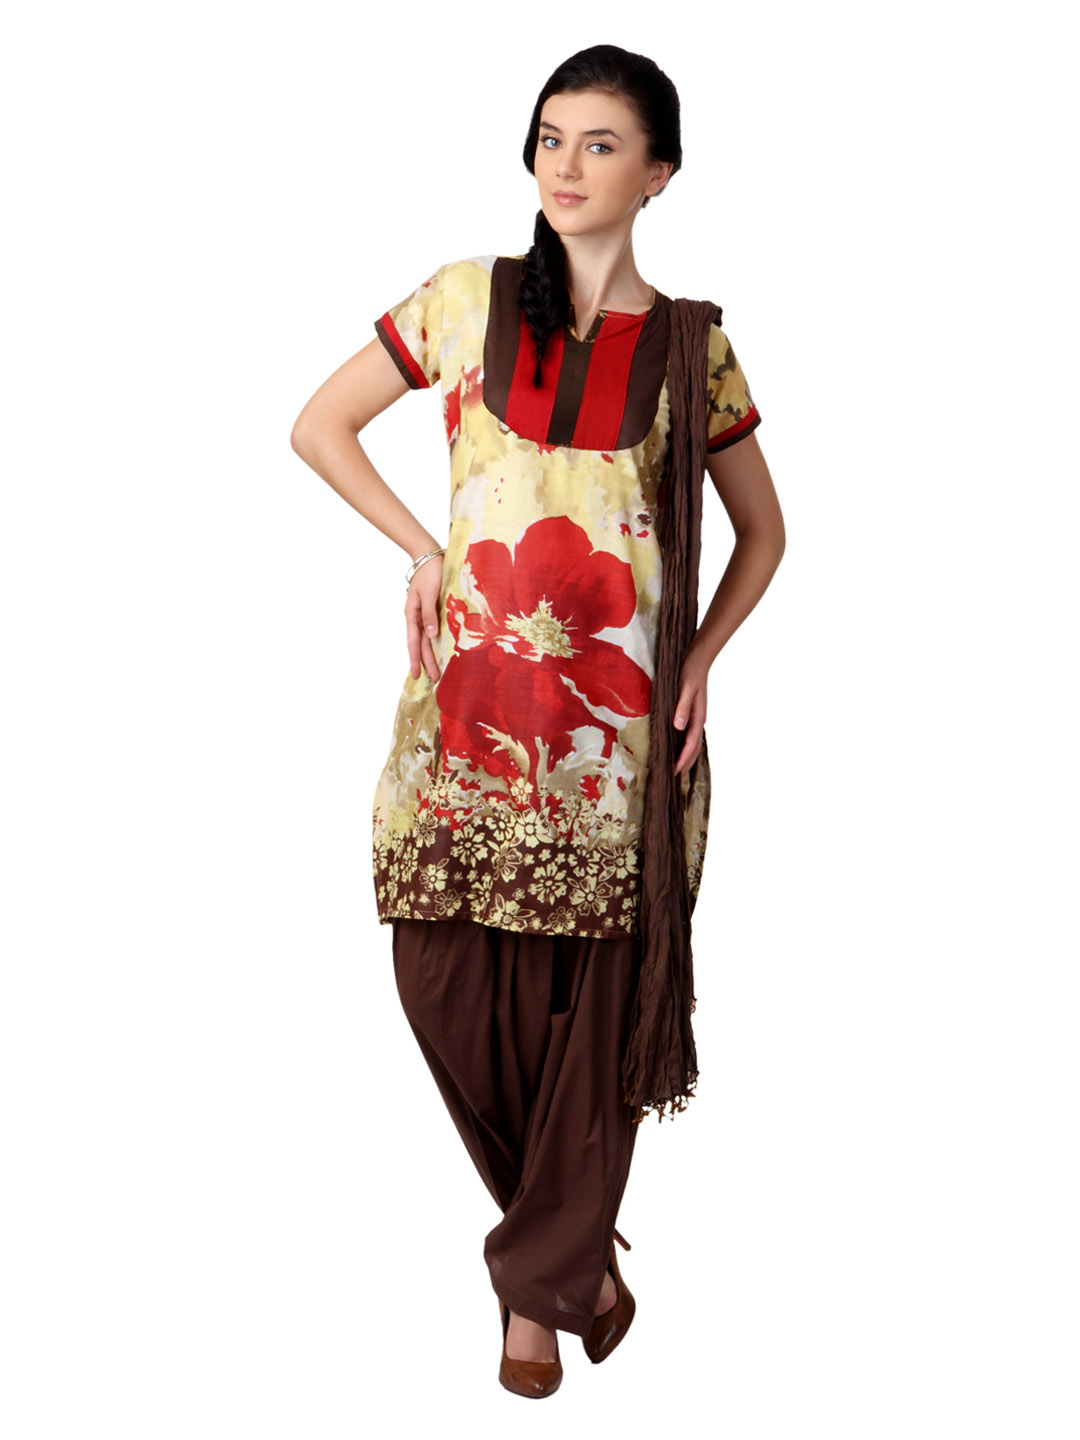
Shree Women Yellow & Brown Printed Salwar Suit with Dupatta
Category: Apparel / Apparel Set / Kurta Sets
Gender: Women
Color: Yellow
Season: Fall 2012
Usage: Ethnic